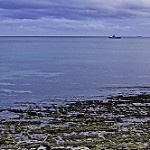
Scene: Outdoor